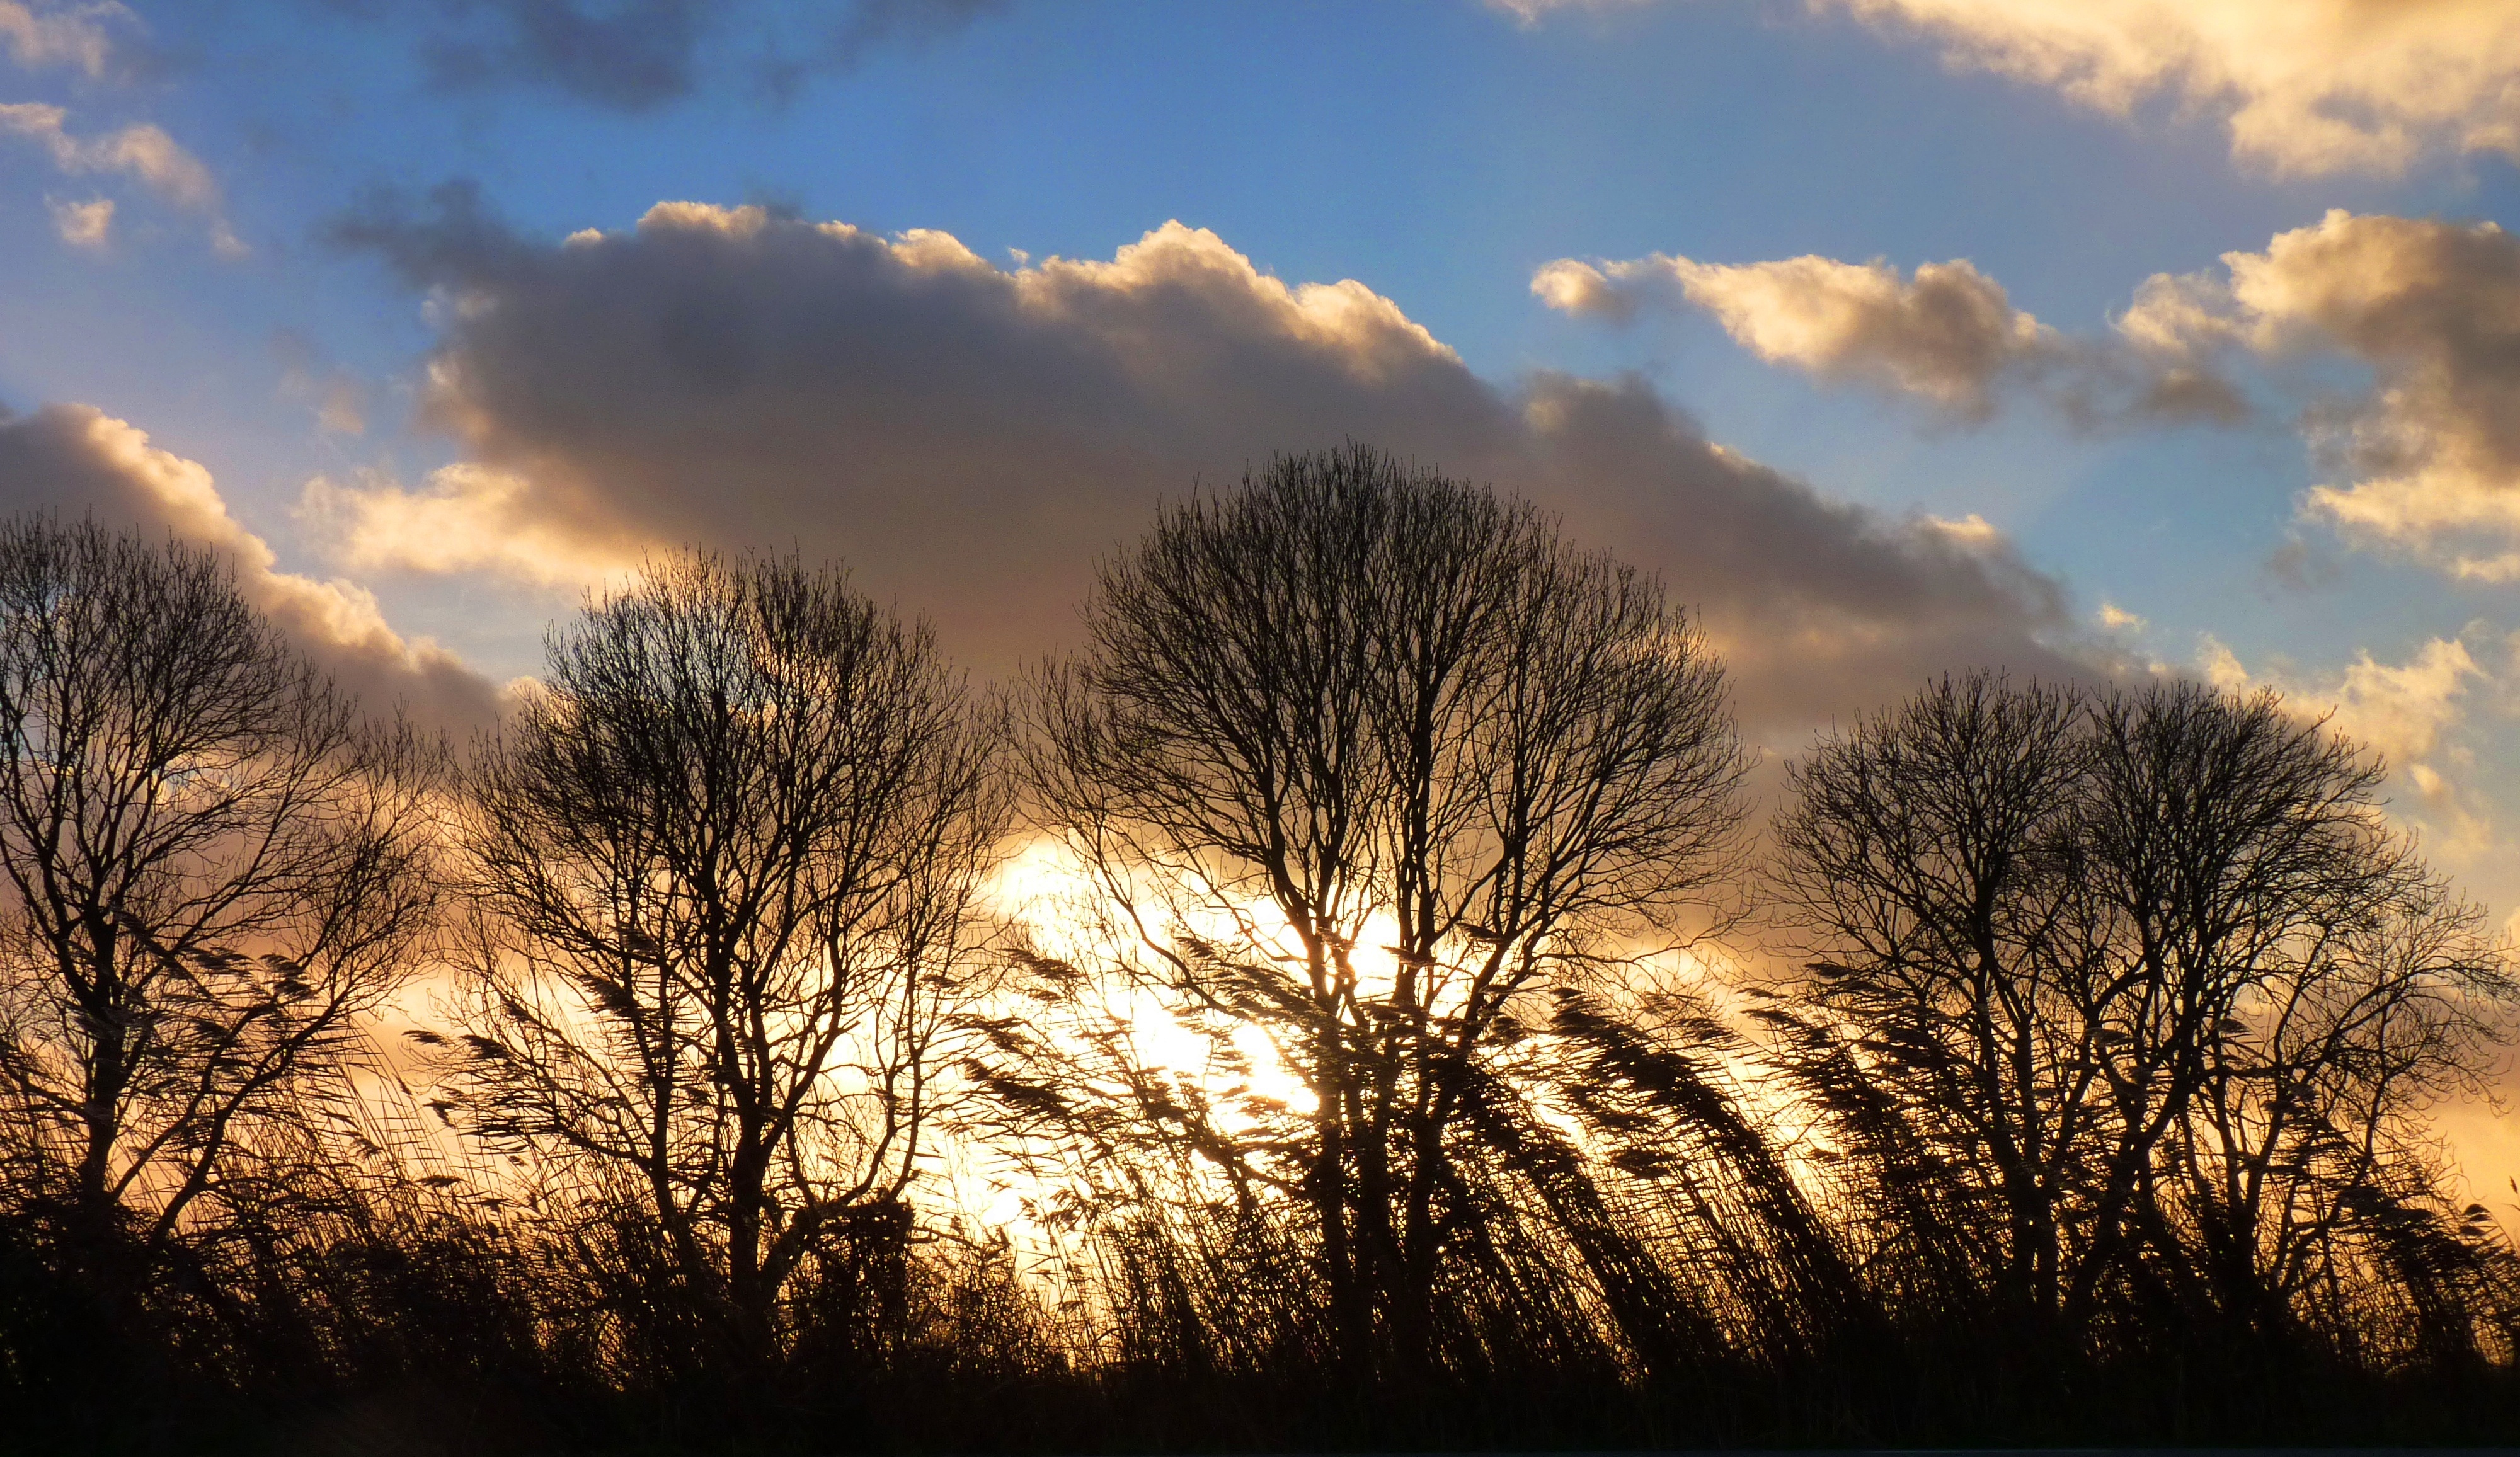
landscape, tree, nature, grass, branch, winter, light, cloud, plant, sky, sun, sunrise, sunset, field, sunlight, morning, dawn, atmosphere, reed, dusk, evening, heaven, autumn, trees, clouds, atmospheric phenomenon, woody plant